Laura Cowie

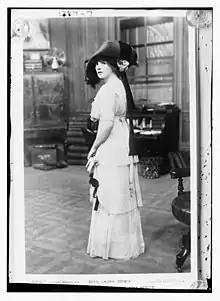
Laura Cowie

Laura Cowie (7 April 1892 – 11 February 1969) was a Scottish silent film actress.